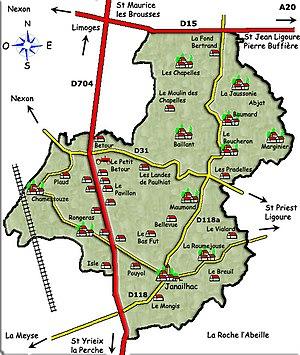
Plan de Janailhac
Janailhac est une commune française située dans le département de la Haute-Vienne, en région Nouvelle-Aquitaine.